Aleksandr Borodyuk

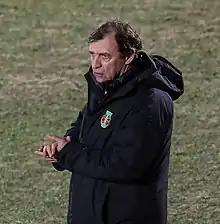
Borodyuk with Torpedo Moscow in 2021

Aleksandr Genrikhovich Borodyuk (born 30 November 1962) is a Russian football coach and former international player for USSR (playing one match in 1990 FIFA World Cup) and Russia (appearing twice in the 1994 edition).